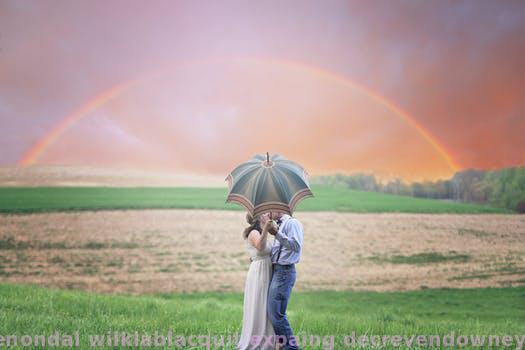
Label: Watermark